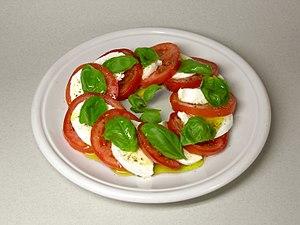
La cuisine napolitaine possède des racines qui remontent à l'Antiquité grecque et romaine. Elle a été enrichie, au cours des siècles, par l'apport des différentes cultures qui ont, tour à tour, dominé la ville et son arrière-pays. La créativité des Napolitains eux-mêmes a été cruciale dans le développement d'une variété de plats et de recettes qui composent aujourd'hui le patrimoine culinaire parthénopéen.
La salade caprese est une spécialité culinaire traditionnelle de la cuisine italienne, originaire de l'île de Capri en Campanie, salade composée et antipasti à base de tomate, mozzarella, basilic, huile d'olive, aux couleurs nationales de l'Italie.
La cuisine italienne se caractérise par la variété des produits utilisés en Italie, ainsi que par une grande diversité régionale. Elle repose essentiellement sur le régime méditerranéen fait de produits frais, mais est aussi renommée pour sa production d'huile d'olive, de fromages, de charcuterie, de vins, de fruits et de desserts qui font partie des plus de 5 300 produits traditionnels régionaux.